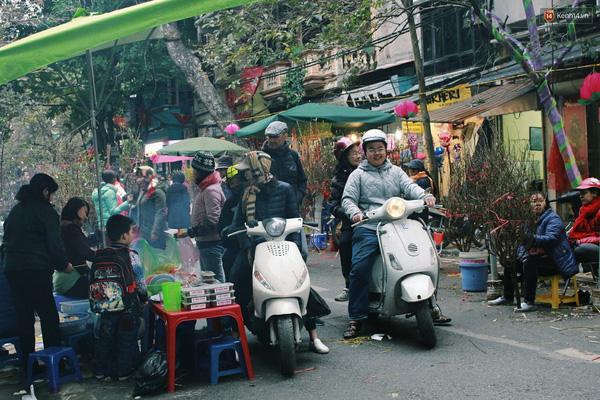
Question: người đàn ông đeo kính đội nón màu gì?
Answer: anh ấy đội nón màu trắng